Little Door Gods

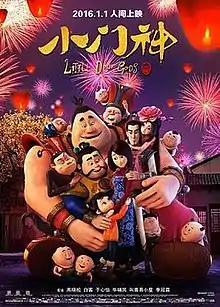
Poster

Little Door Gods, also known as Door Guardians, or The Guardian Brothers in the US, is a 2016 Chinese animated fantasy comedy film directed and written by Gary Wang, produced by Light Chaser Animation Studios and distributed by Alibaba Pictures. It was originally released in China on January 1, 2016 in the Peachtopia trilogy "Tea Pets" (2017) and "Cats and Peachtopia" (2018). An English-language version that is 20 minutes shorter premiered on Netflix on September 1, 2017.